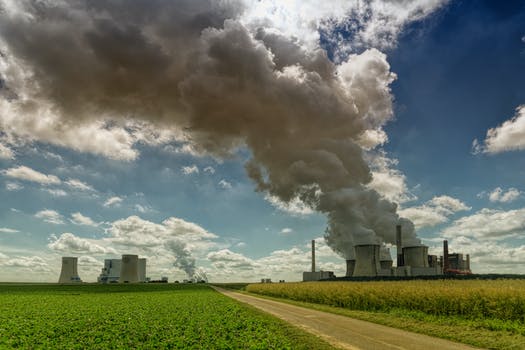
Label: No Watermark